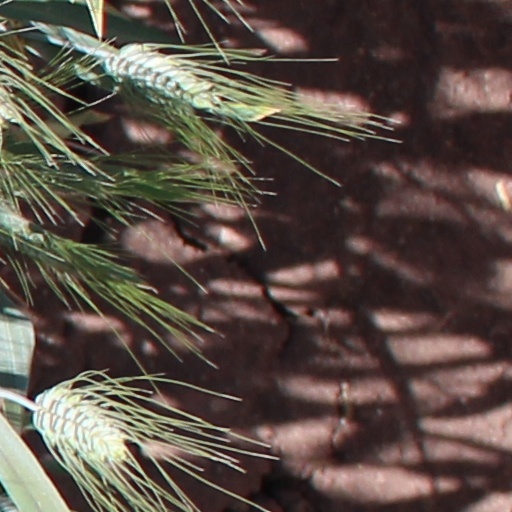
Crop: wheat